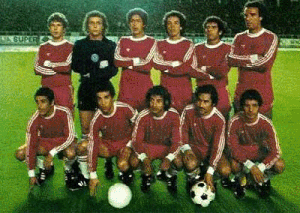
l'équipe du mouloudia d'alger des années 1970
Le championnat d'Algérie de football, dénommé Ligue 1, ou Ligue 1 Mobilis pour des raisons de sponsoring depuis 2014, est une compétition de football qui est le premier échelon national en Algérie. Bien que lancée dès l’indépendance du pays en 1962 sous forme de tournois régionaux qualificatifs pour un playoff national, la compétition n'a réellement pris la forme classique d'un championnat d'élites nationales qu'à partir de la saison 1964-1965. Le championnat en est donc à 57 éditions à ce jour. La compétition a connu plusieurs formules au cours son histoire. Actuellement, elle met aux prises 20 clubs professionnels.
Le Mouloudia Club d'Alger en arabe : نادي مولودية الجزائر, plus couramment abrégé en Mouloudia d'Alger ou encore MCA, est un club omnisport algérien fondé officiellement le 7 août 1921 à Alger